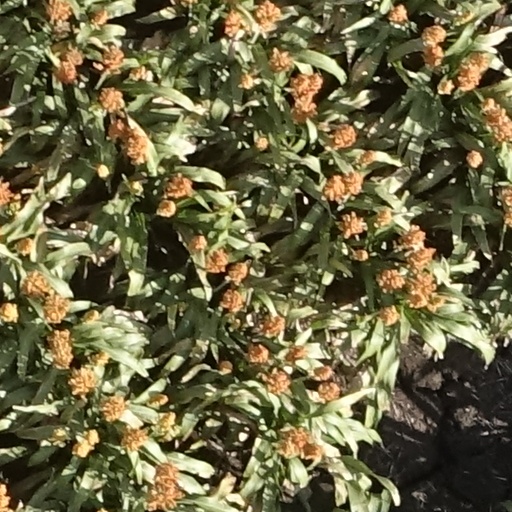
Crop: sorghum